Answer in natural language. Is dark grey lshaped countertop to the right of Pot? Choose between the following options: no or yes
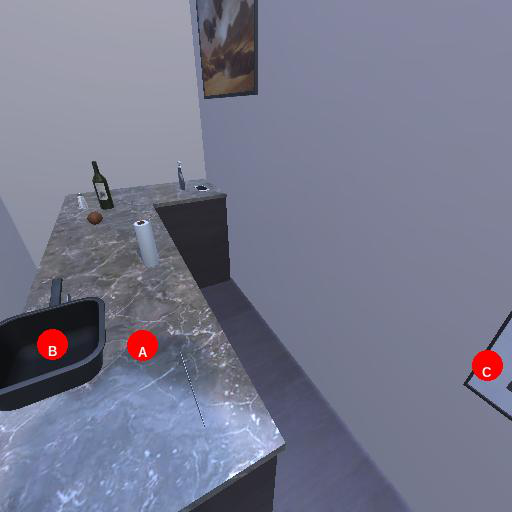
<answer>no</answer>